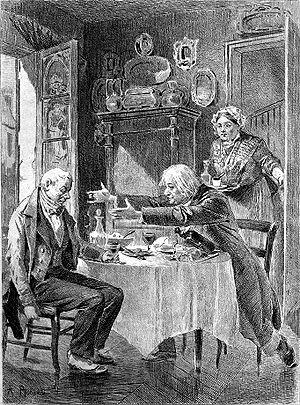
Le Cousin Pons est un roman d’Honoré de Balzac, paru en feuilleton en 1847 dans Le Constitutionnel, et publié en volume la même année. Ce roman fait partie des Scènes de la vie parisienne dans la section Les Parents pauvres, où Le Cousin Pons voisine avec La Cousine Bette, dont il est en quelque sorte le symétrique. Le cousin est aussi bon et naïf que la cousine est aigrie et nuisible.
Elizabeth Barrett Browning, née le 6 mars 1806 à Coxhoe Hall, dans le comté de Durham, et morte le 29 juin 1861 à Florence, est une poétesse, essayiste et pamphlétaire anglaise de l'ère victorienne.